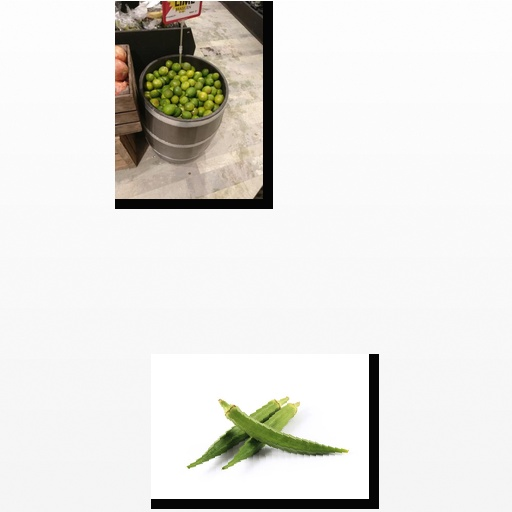
Food items: okra, lime